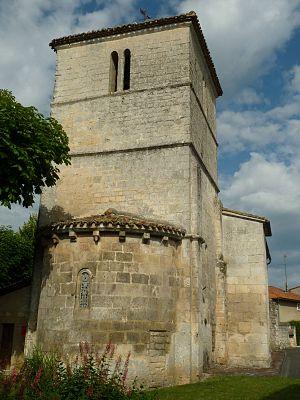
église de Puymoyen (16), France
Puymoyen est une commune du Sud-Ouest de la France, située dans le département de la Charente.